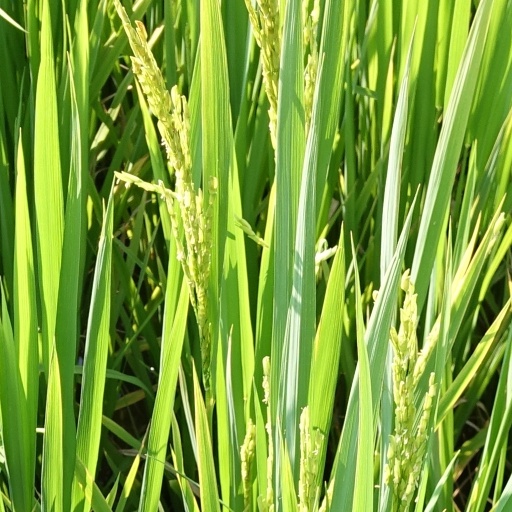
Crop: rice